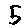
Label: 5